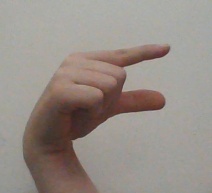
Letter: dal